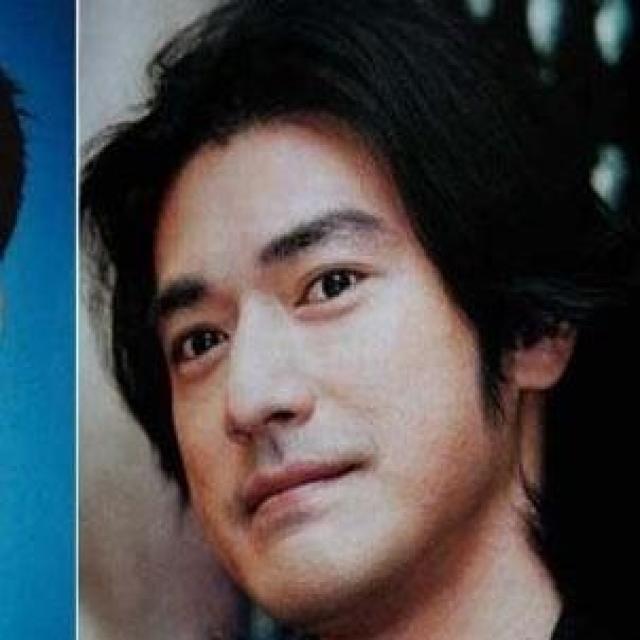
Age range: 21-44